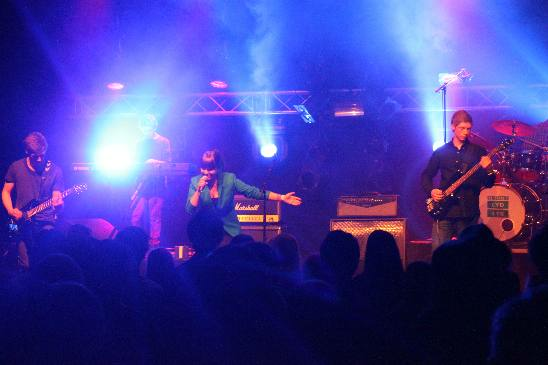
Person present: Yes